Marcel Godivier

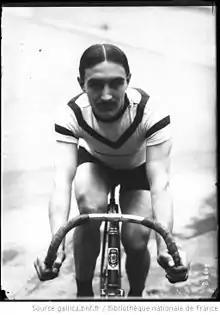
Marcel Godivier

Marcel Godivier (born 17 January 1887 in Versailles – died 9 February 1963 in Dreux) was a French professional road bicycle racer who won two stages in the 1911 Tour de France and finished in the top 10 of the overall classification twice.